Sterrebeek

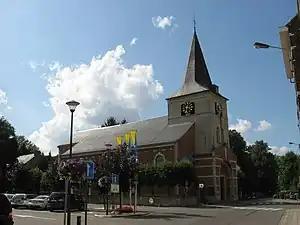
The parish church of Saint Pancratius in Sterrebeek

Sterrebeek is a town in the municipality (gemeente) of Zaventem, and a suburb on the east-northeast side of Brussels.